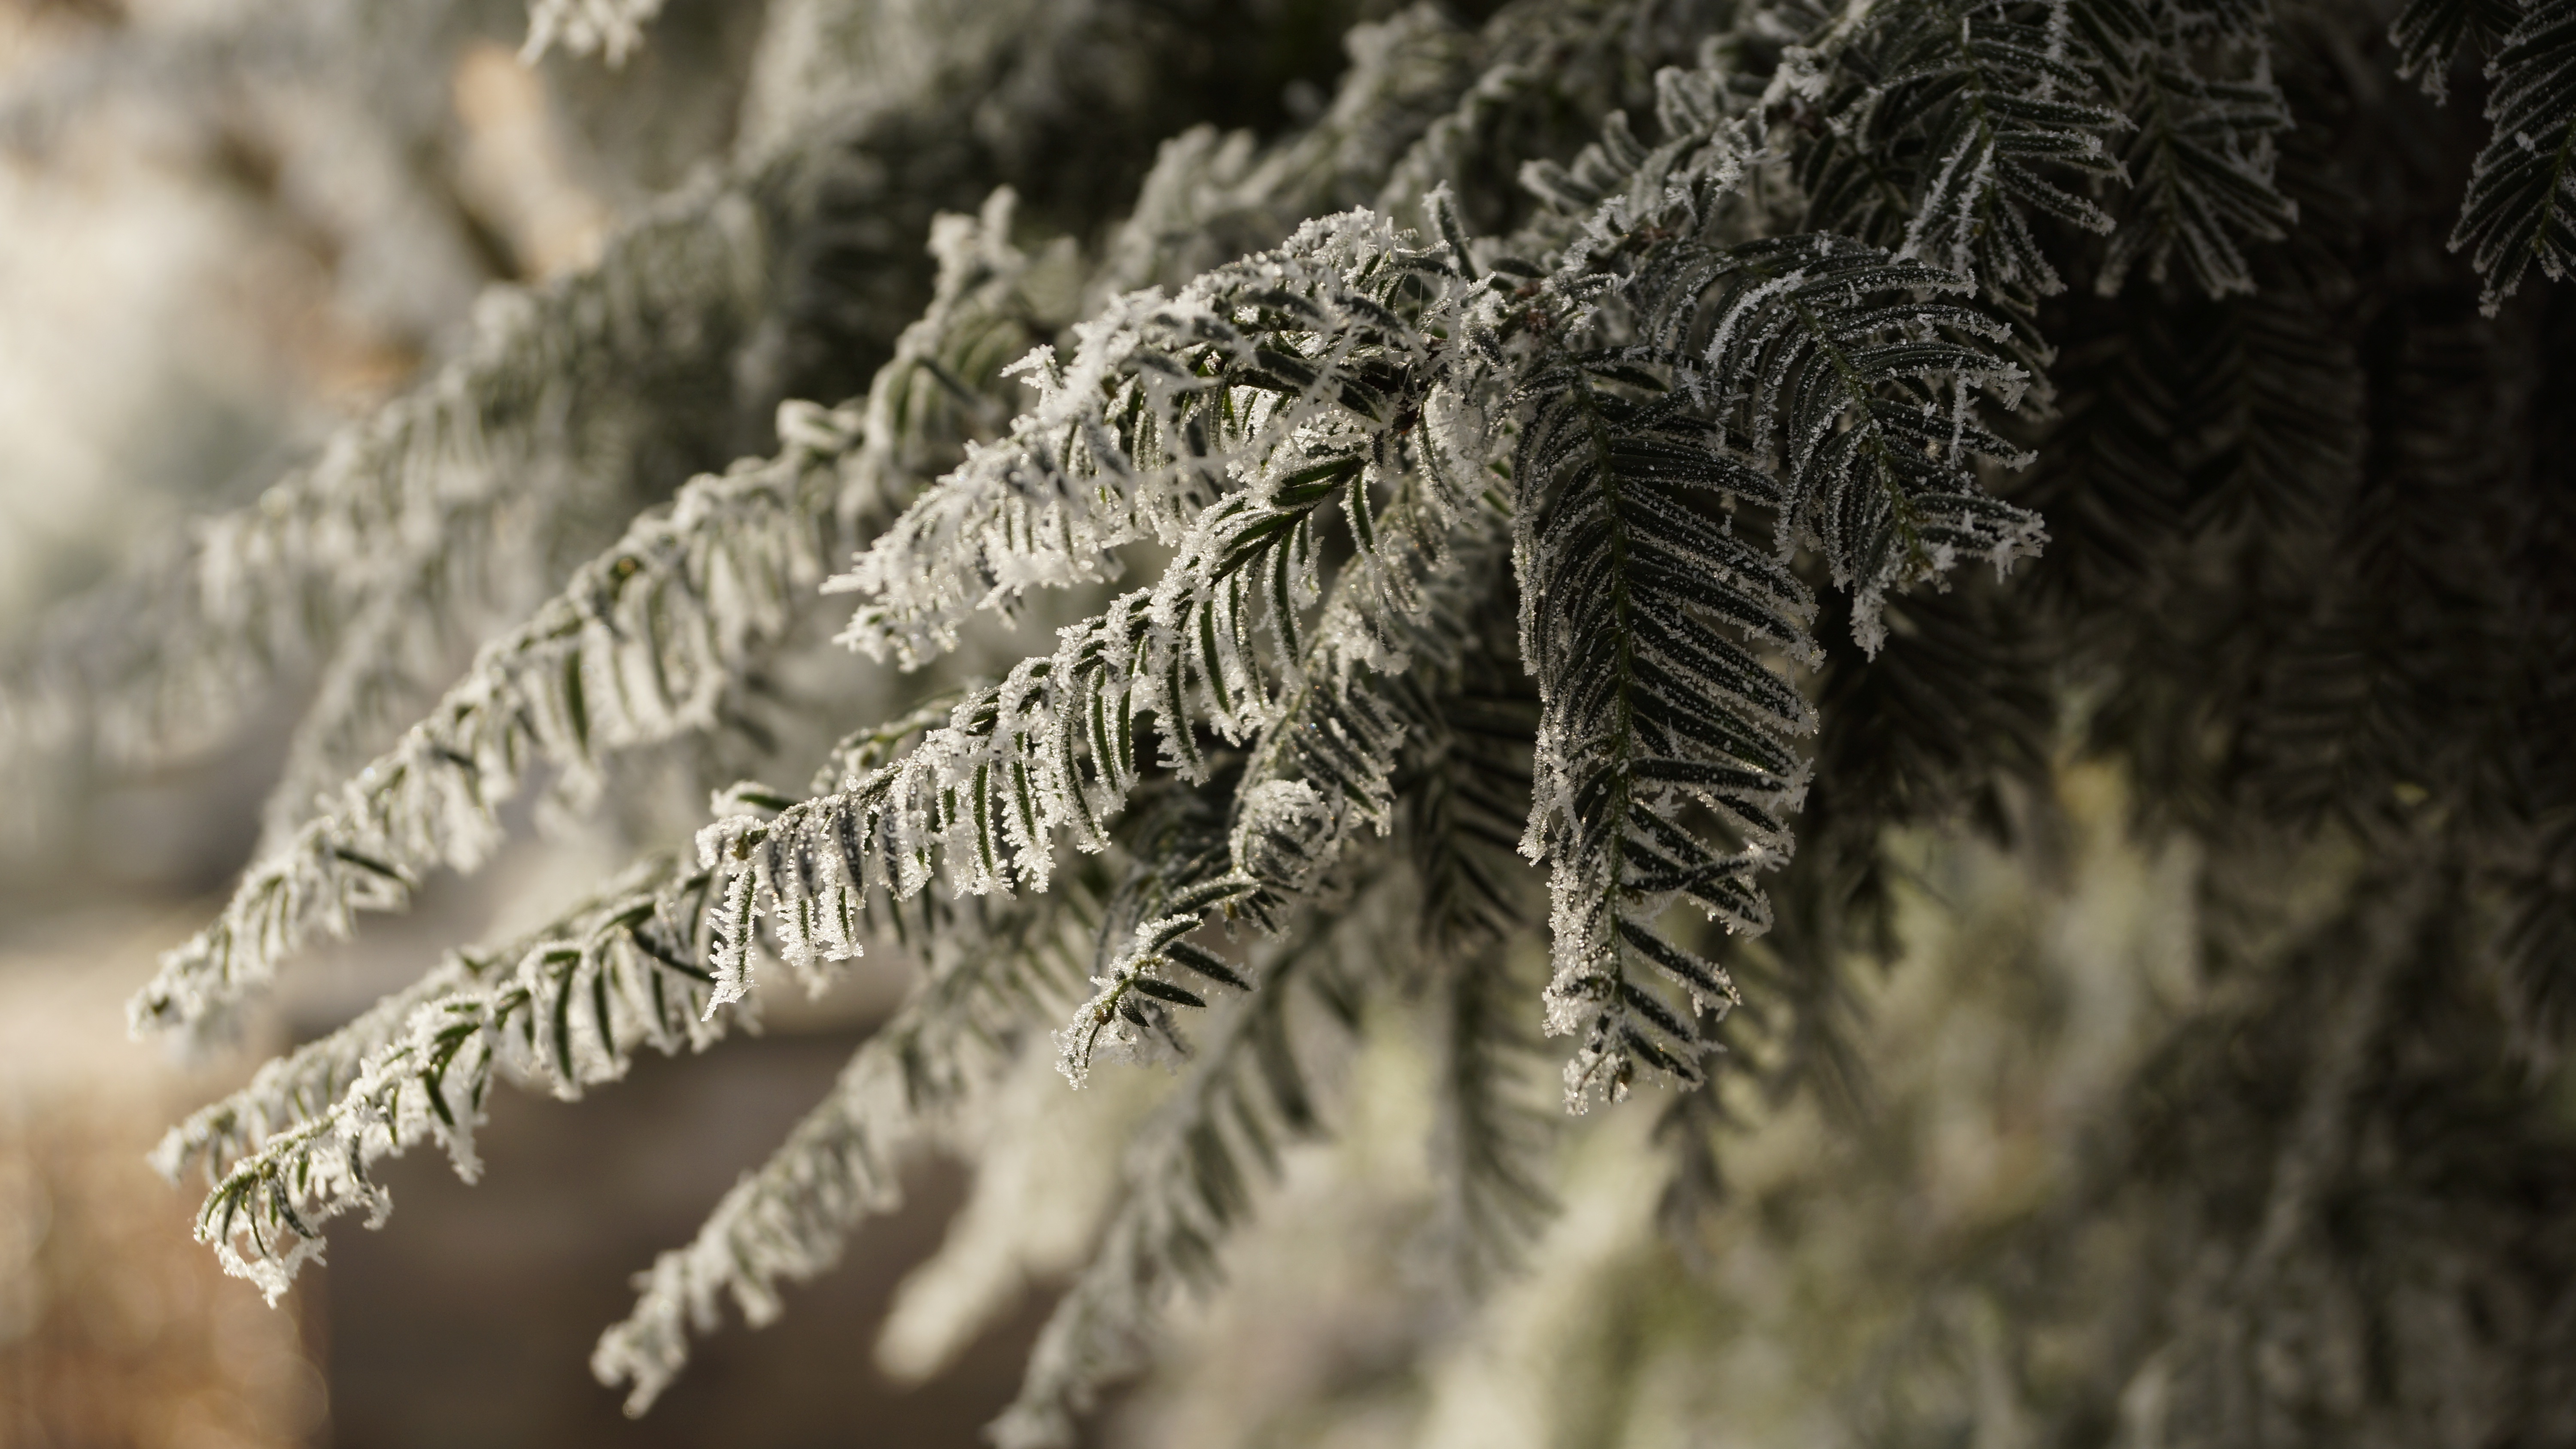
tree, nature, forest, branch, snow, cold, winter, needle, plant, wood, white, leaf, frost, ice, green, evergreen, park, christmas, fir, flora, season, twig, fir tree, conifer, close up, spruce, crystal, resting, freezing, macro photography, dormant, grass family, plant stem, woody plant, land plant